Battle of Welfesholz

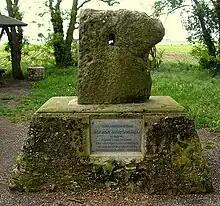
Hoyer Stone near Welfesholz

Meanwhile, several nobles like the deposed Duke Henry of Lower Lorraine and the Saxon bishop Reinhard of Halberstadt, disgusted by Henry's haughty behaviour, had joined the insurgents. According to the chronicles of Pegau Abbey, on 10 February 1115 the Imperial forces gathered at the "Kaiserpfalz" of Wallhausen and moved about towards Welfesholz (today part of Gerbstedt in Saxony-Anhalt) to meet the united Saxon troops led by Duke Lothair, with first skirmish occurring already on the same evening.